Airdrie Town House

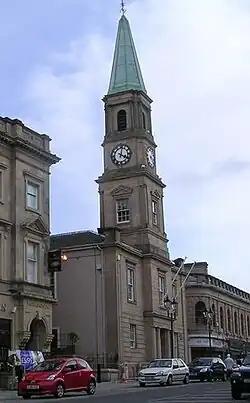
Airdrie Town House

Airdie Town House is a municipal building in Bank Street, Airdrie, North Lanarkshire, Scotland. The town house, which was the headquarters of Airdrie Burgh Council, is a Category B listed building.